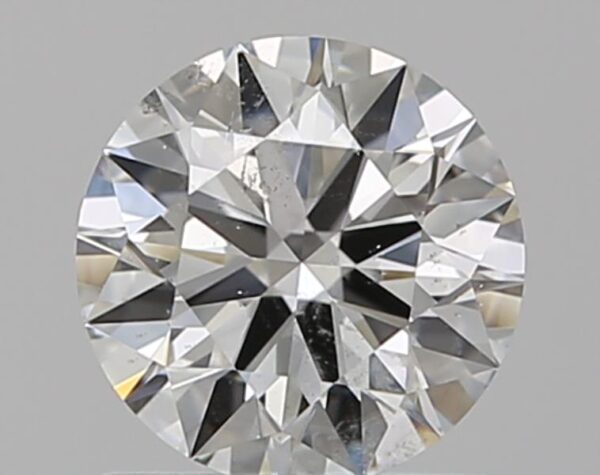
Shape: round
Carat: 0.8
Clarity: SI2
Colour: H
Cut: EX
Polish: EX
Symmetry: EX
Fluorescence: N
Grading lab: GIA
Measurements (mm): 6 x 6.03 x 3.65